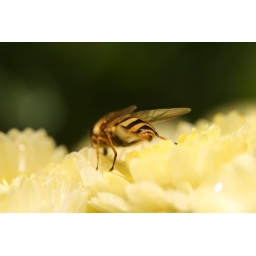
This was taken on the outside flower boxes of my second floor flat in London-UK, in the bright sunshine in the morning.